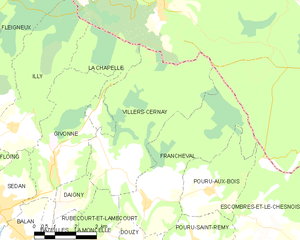
Carte des communes françaises: Villers-Cernay